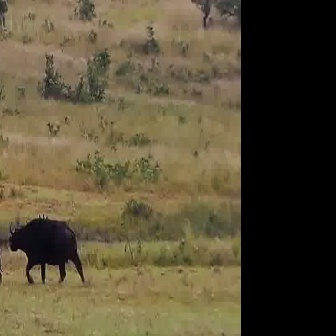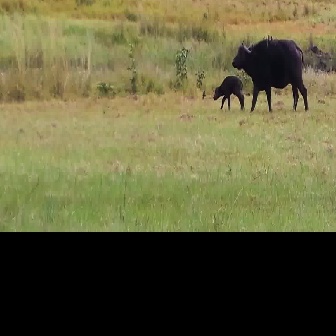
  Please identify the target specified by the bounding box [7,209,85,287] in the first image and locate it in the second image. Return the coordinates in [x_min,y_min,x_max,y_max] format.
Answer: [230,36,308,114]